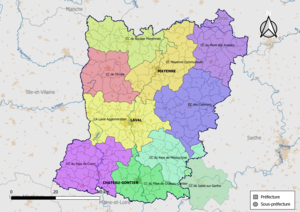
Carte des intercommunalités du département de la Mayenne, France. Composition au 1er janvier 2019.